We wunt be druv

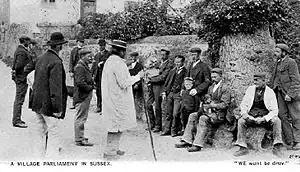
Village parliament. Postcard posted 1904

"We wunt be druv" is the unofficial county motto of Sussex in southern England. It is a Sussex dialect phrase meaning "we will not be driven". The motto asserts that people from the English county of Sussex have minds of their own, and cannot be forced against their will or told what to do. It is used as a motto of the people of Sussex and the Sussex Bonfire Societies.